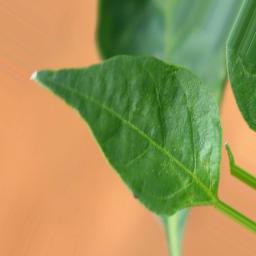
Label: healthy